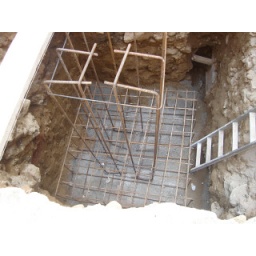
This replaces the old column holding up the main roof beam in villa area of property.